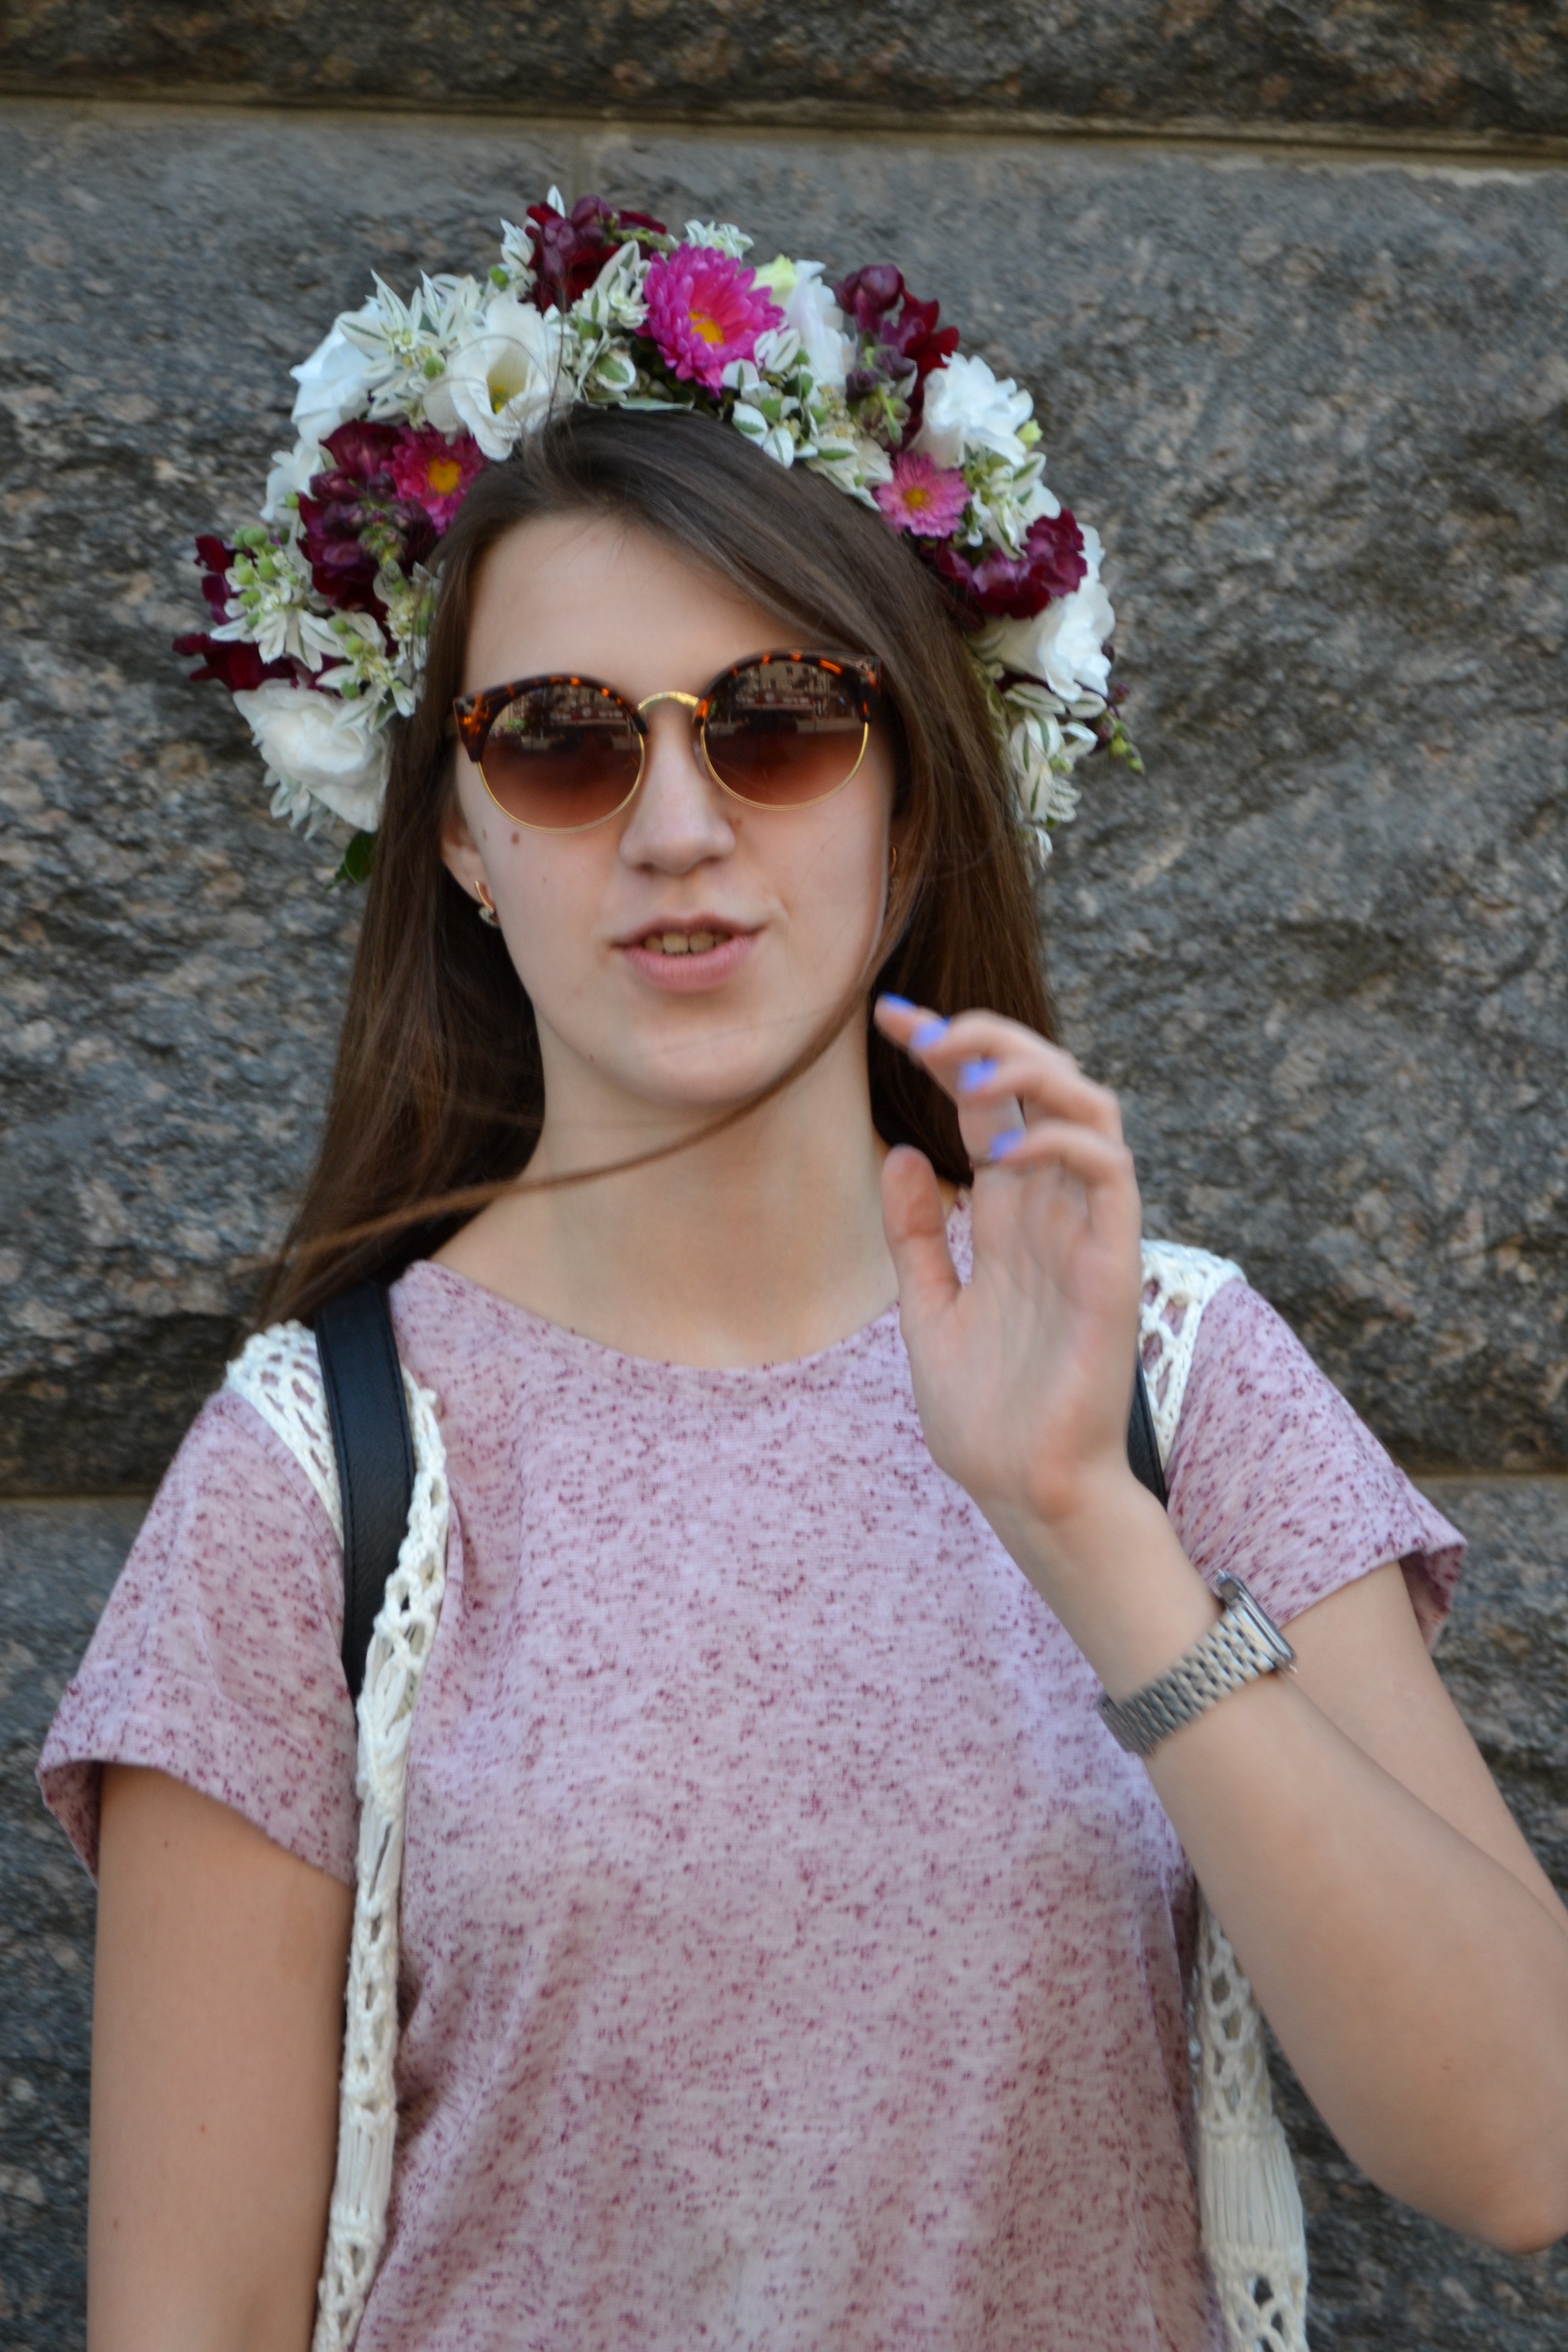
girl, woman, flower, portrait, model, spring, hat, fashion, clothing, lady, pink, wreath, dress, eye, glasses, skin, beauty, kiev, photo shoot, portrait photography, fashion accessory, khreshchatyk